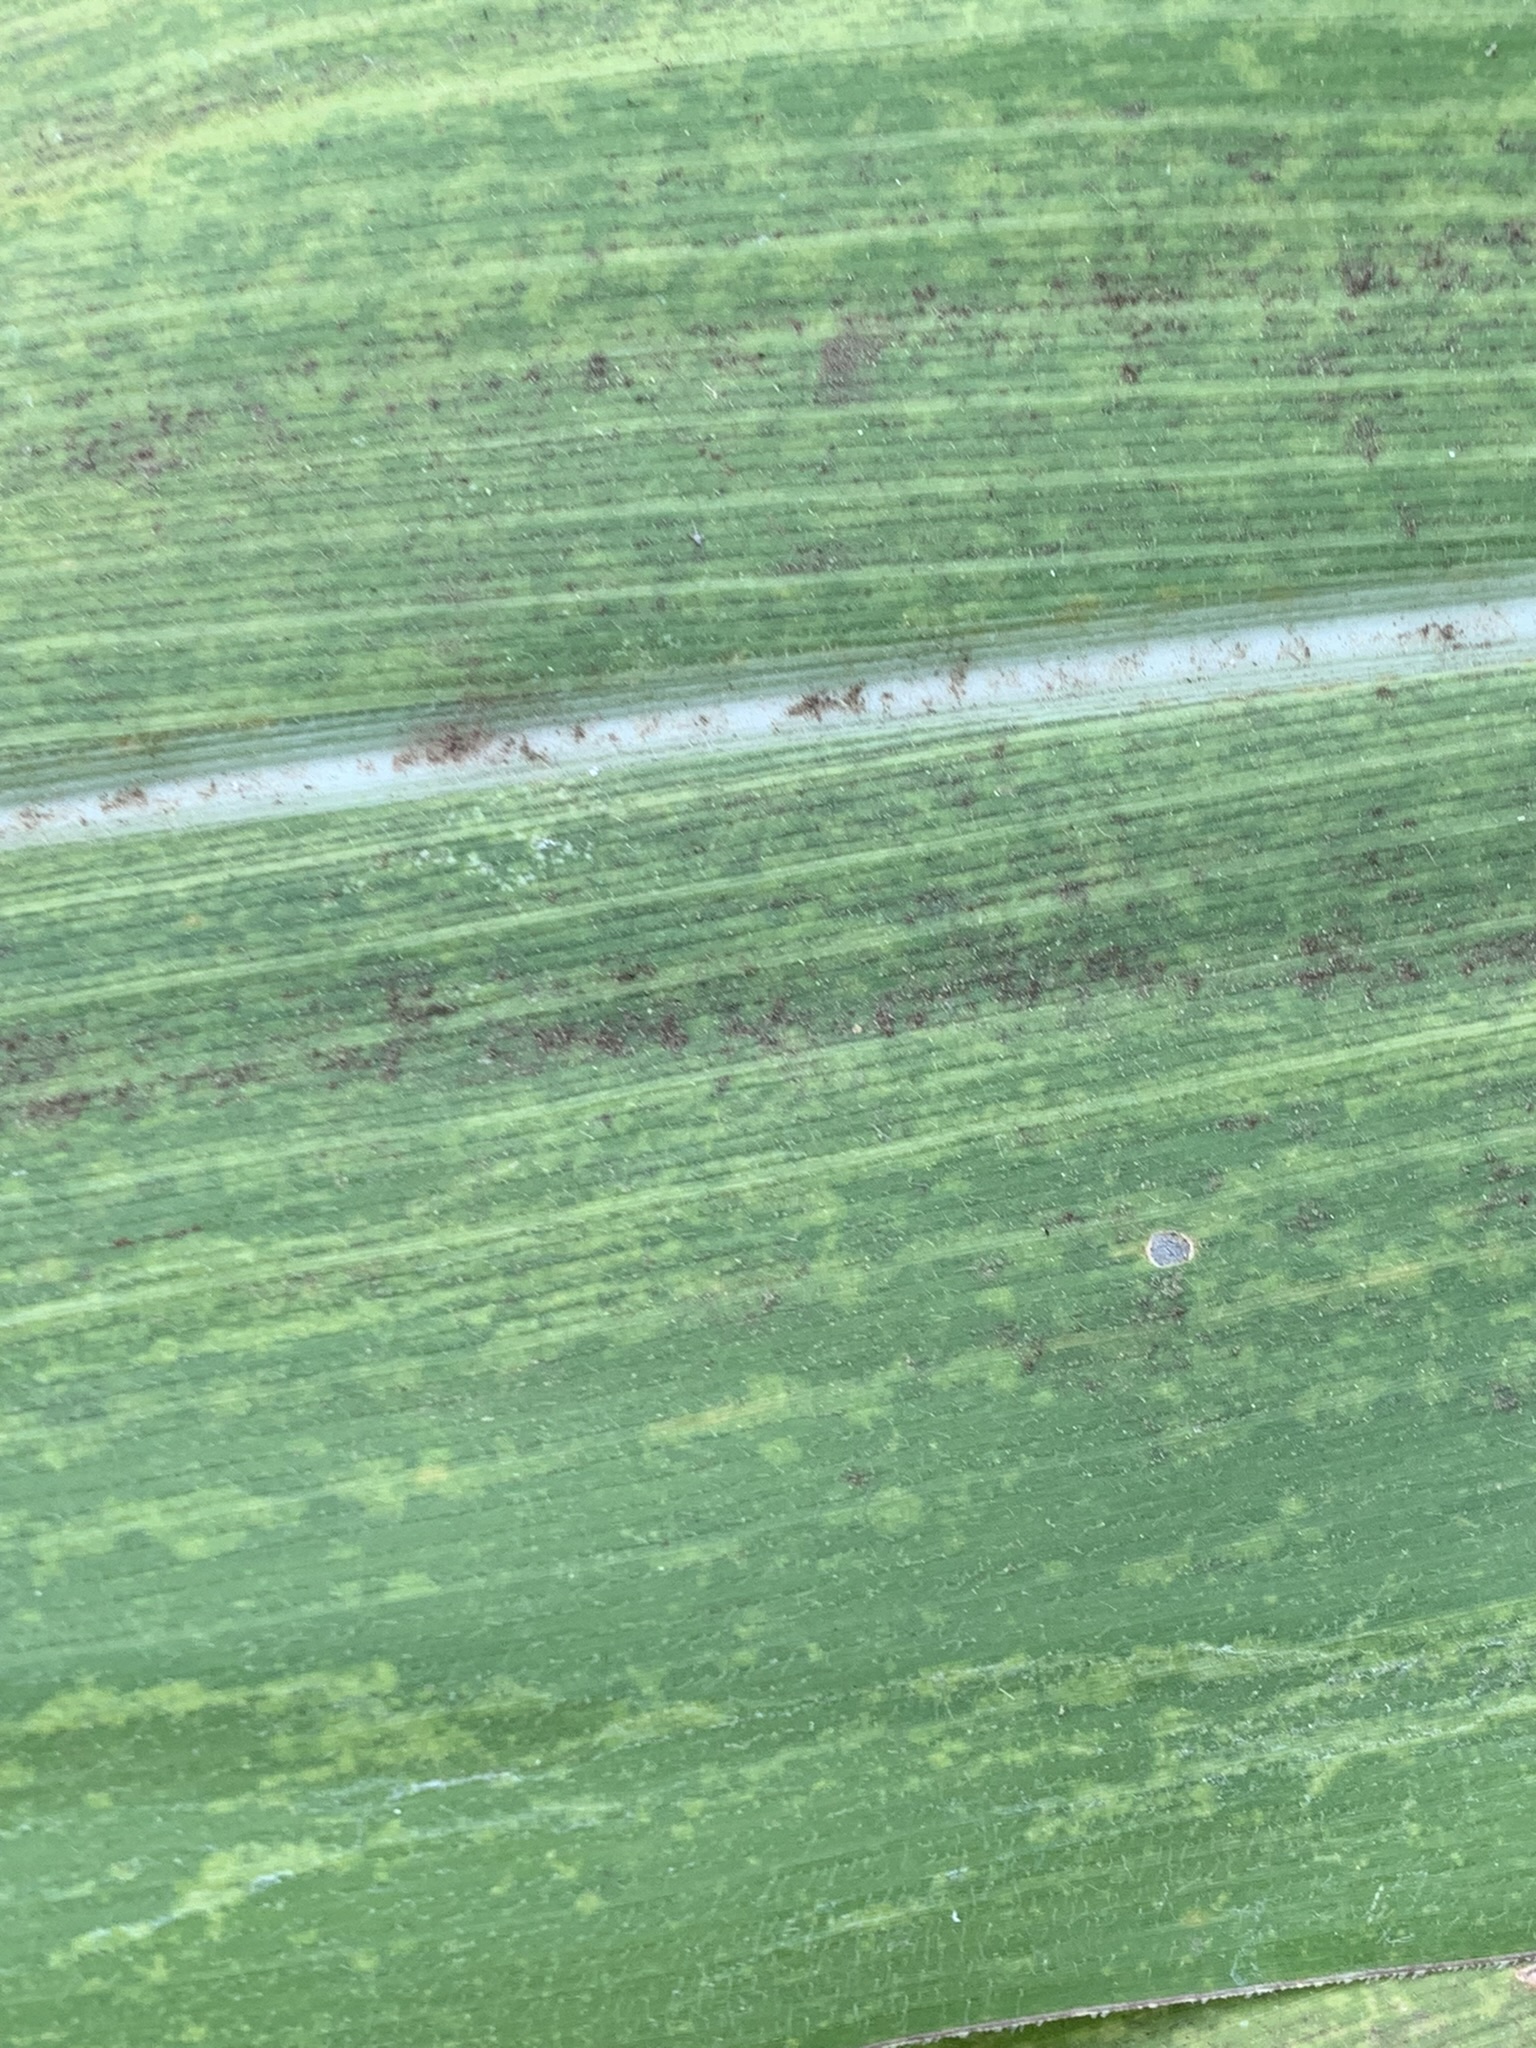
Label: MLN